Cinema Insomnia

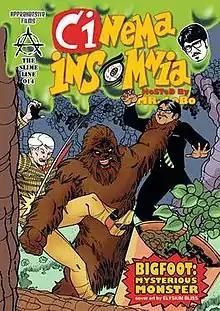
Slime Line DVD cover for the 1975 documentary "".

In 2010, Apprehensive Films introduced a new line of "Cinema Insomnia" DVDs called the Slime Line. The Slime Line DVDs feature brand new audio mixes, new retro film-clips, coming attractions for classic B-movie and new indies. The Slime Line DVDs also contain Slime Points which can be collected and mailed into Apprehensive Films for select prizes. Apprehensive Films has also licensed episodes "Dick Tracy Meets Gruesome", "Gappa: Monsters From a Prehistoric Planet", "In Search of Ancient Astronauts", "Super Wheels", and "Voyage to the Prehistoric Planet" to Amazon Video on Demand.